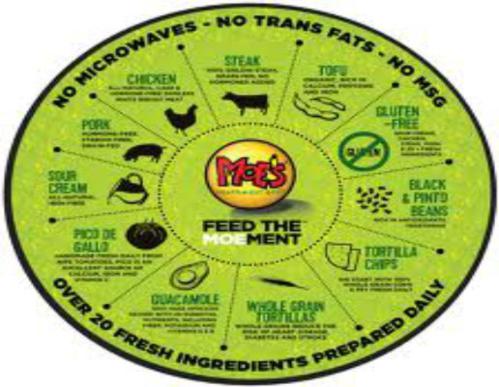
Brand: moe's southwest grill
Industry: Food